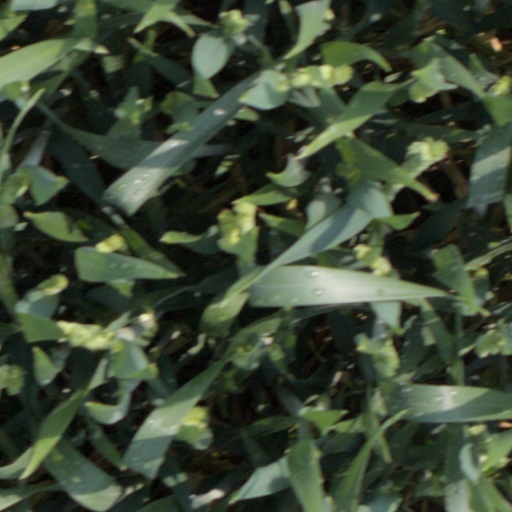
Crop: wheat